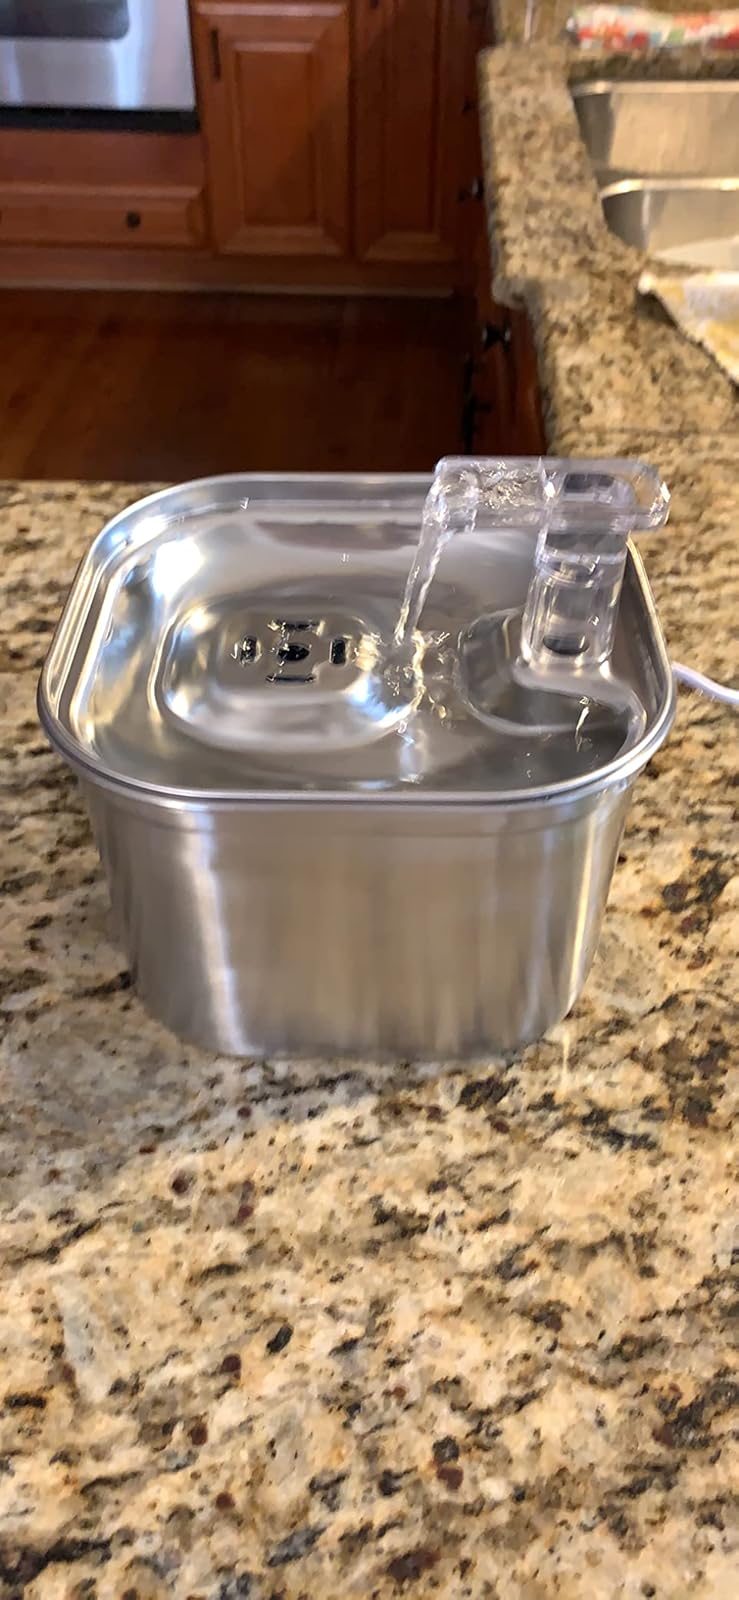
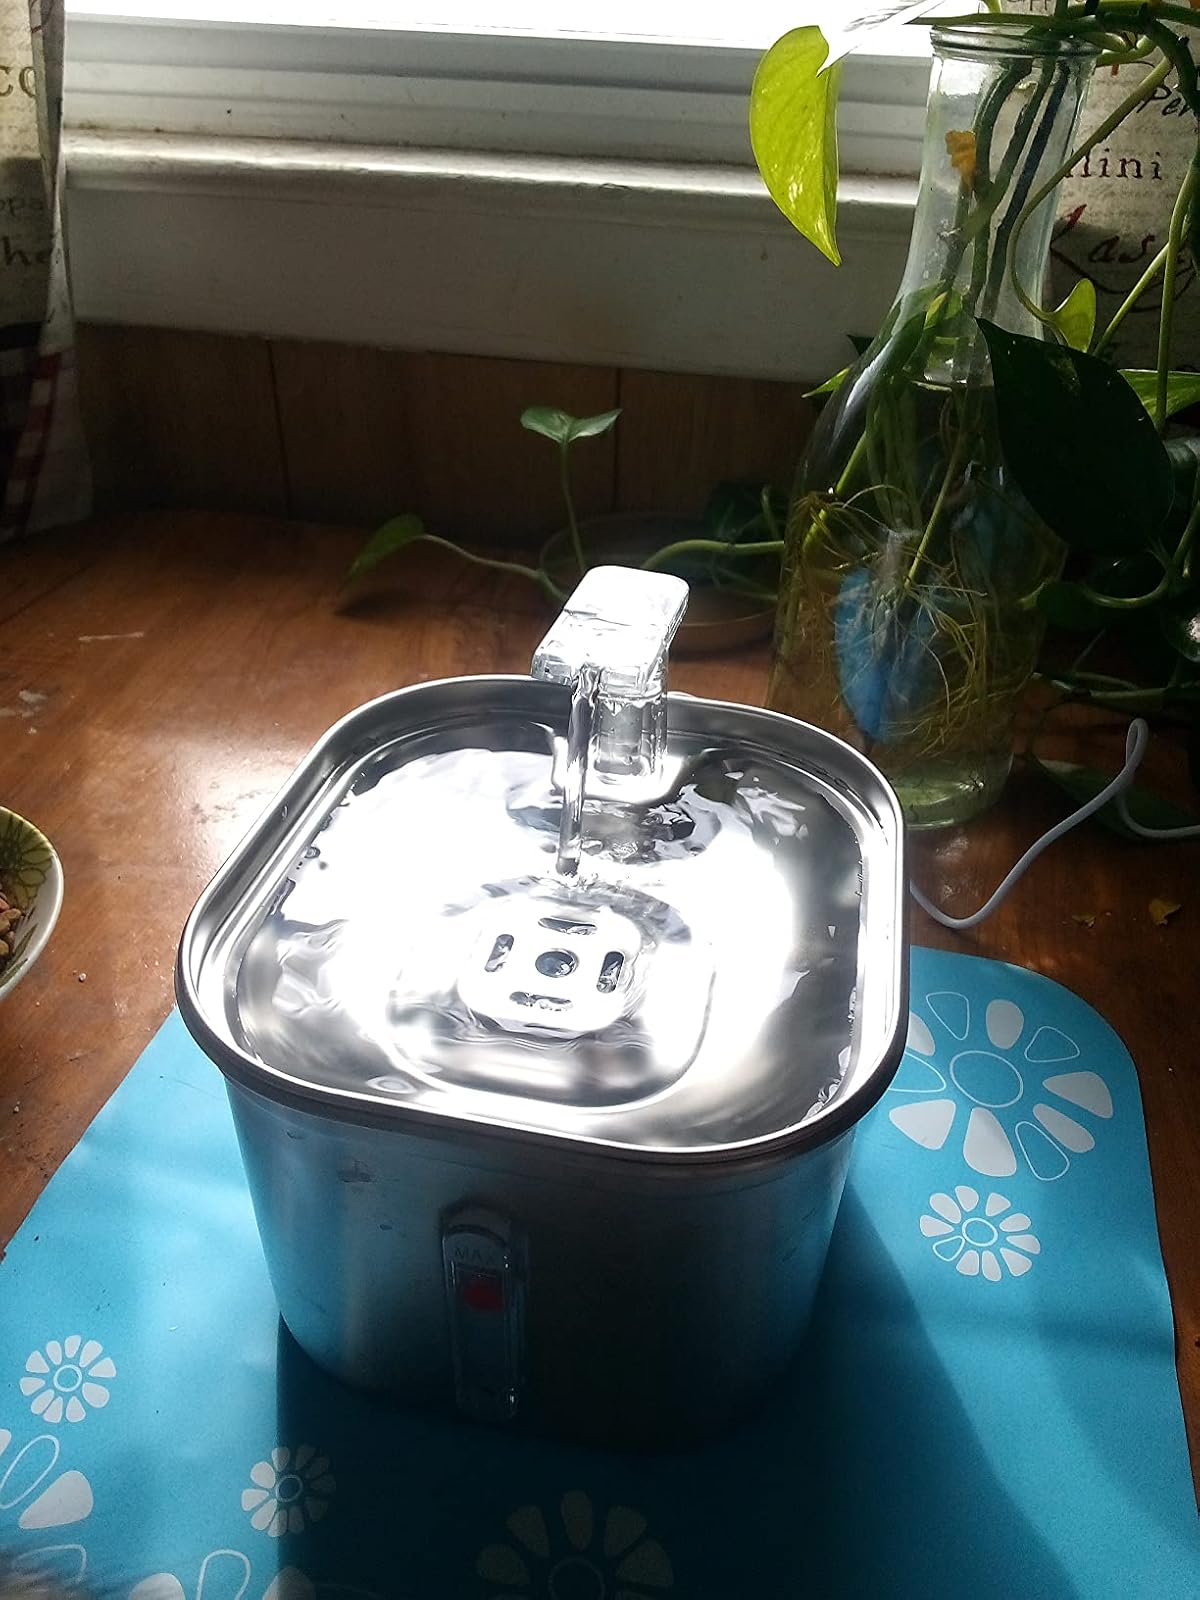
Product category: items_bowl
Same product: yes